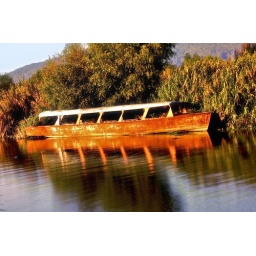
A boat I found in my road trip in Michoacan